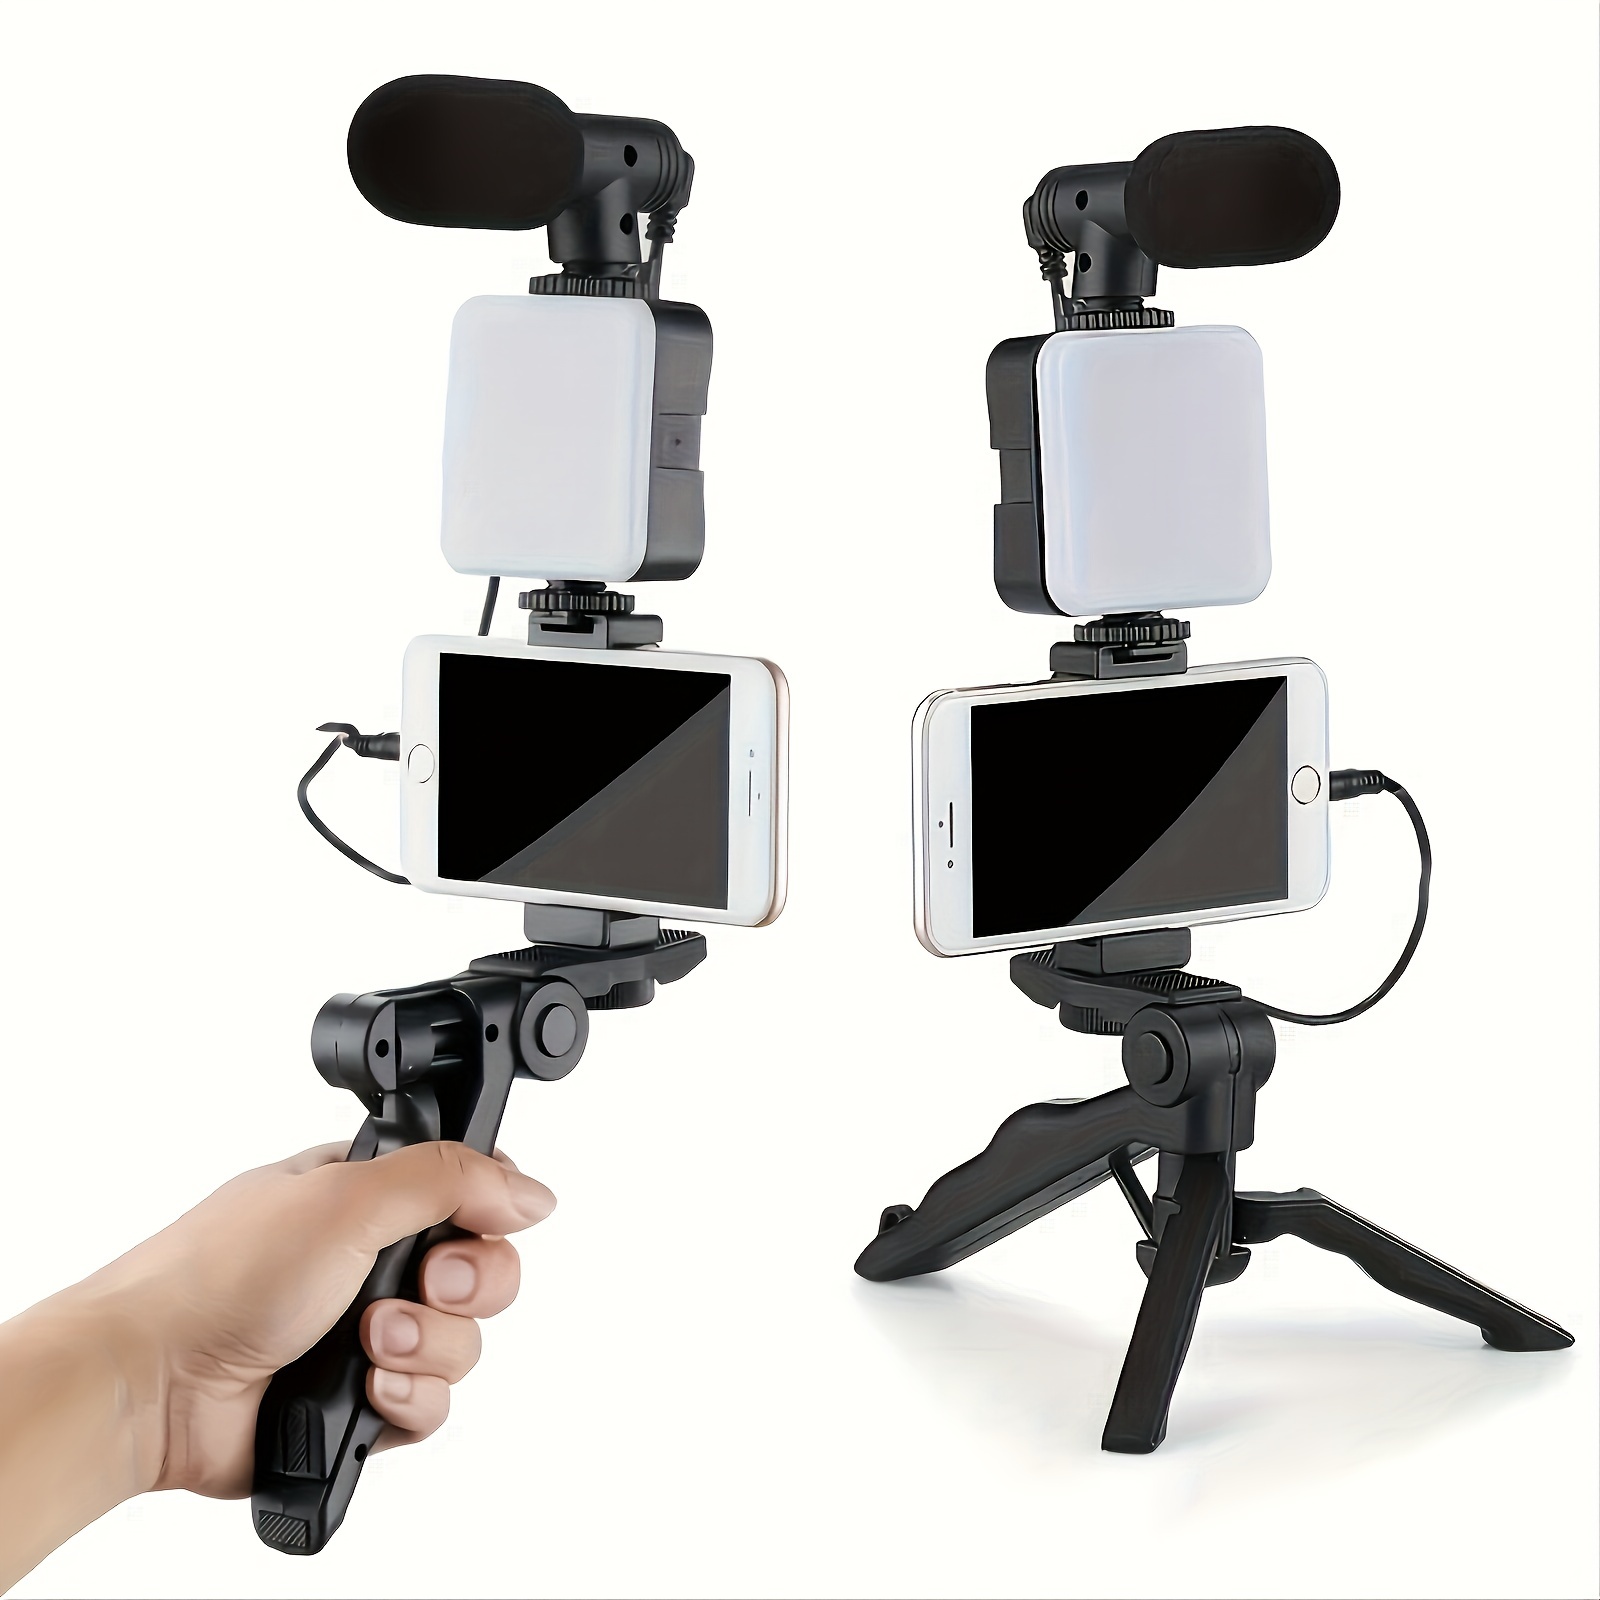
5‑in‑1 Smartphone Stabilizer: Gimbal + Selfie Stick + Tripod + Light + Remote
Brand: ShopLoPK
Category: Electronics > Communications > Telephony > Mobile & Smart Phone Accessories > Mobile Phone Camera Accessories > Selfie Sticks